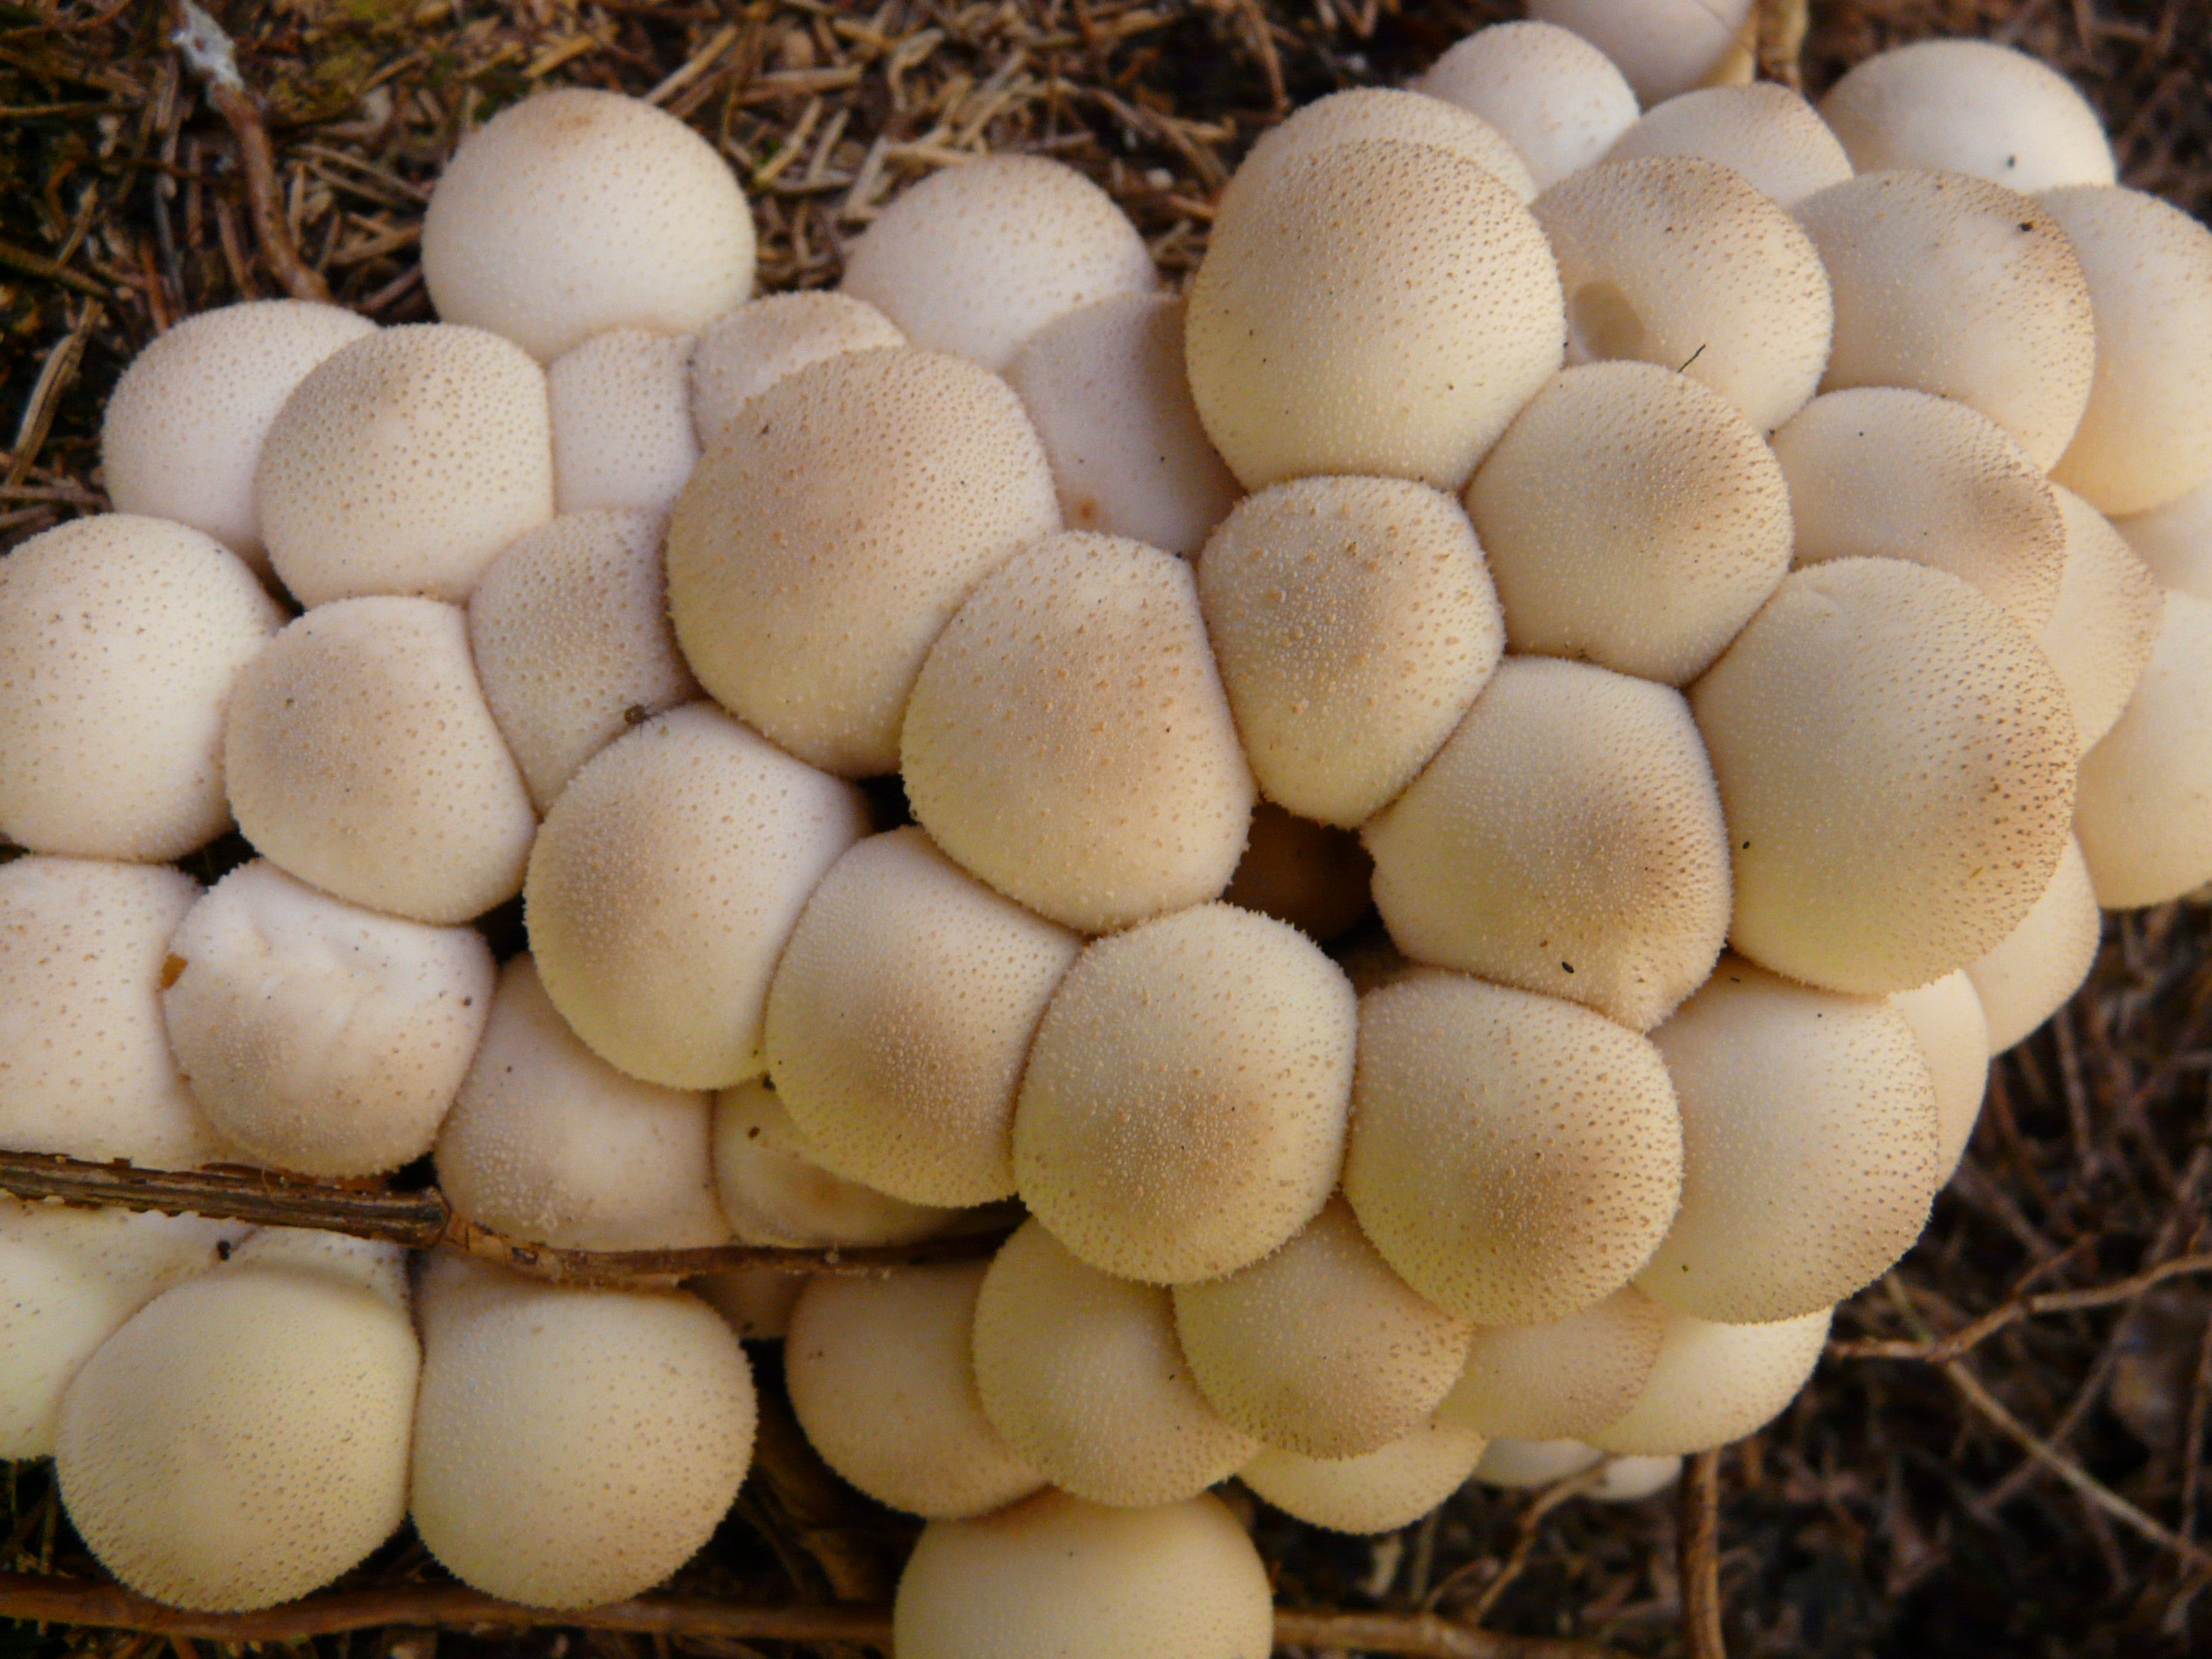
forest, plant, mushroom, fungus, bolete, agaricus, matsutake, bovist, mushroom dust, oyster mushroom, edible mushroom, shiitake, medicinal mushroom, agaricomycetes, agaricaceae, champignon mushroom, penny bun, pleurotus eryngii, enokitake